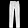
Label: Trouser